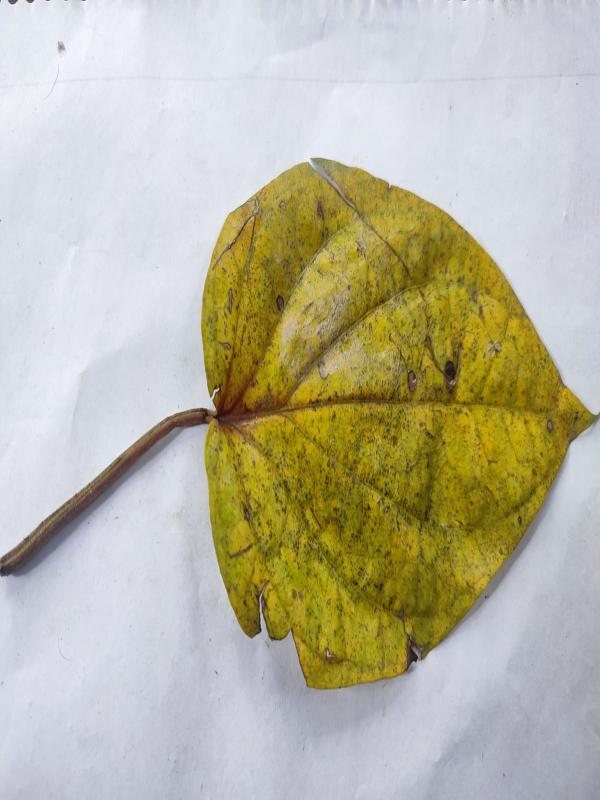
Label: Dried_Leaf